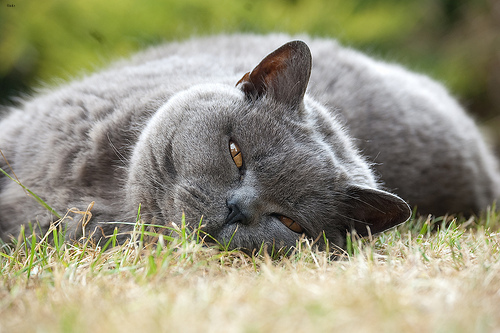
Animal: cat
Breed: british_shorthair